Lake Machattie Area

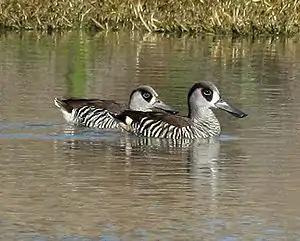
The IBA is an important area for pink-eared ducks

The Lake Machattie Area is a 909 km tract of land comprising Lakes Machattie, Mipia and Koolivoo, with the surrounding Georgina River and Eyre Creek floodplains, in the arid Channel Country of western Queensland, Australia. The area is important as a breeding site for waterbirds.